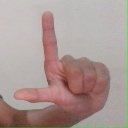
अक्षर: ल